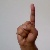
The image shows a hand gesture representing the letter 'D' in Indian Sign Language.